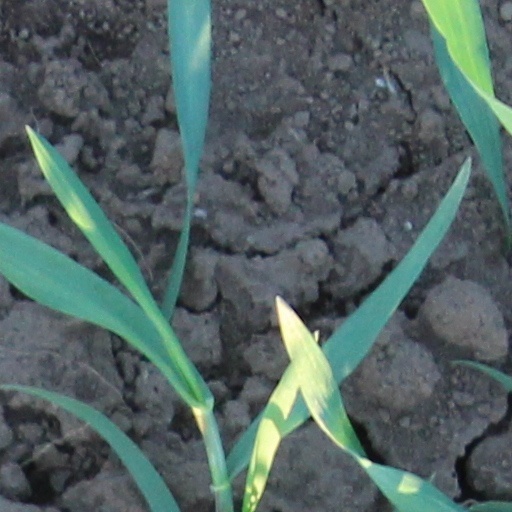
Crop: wheat